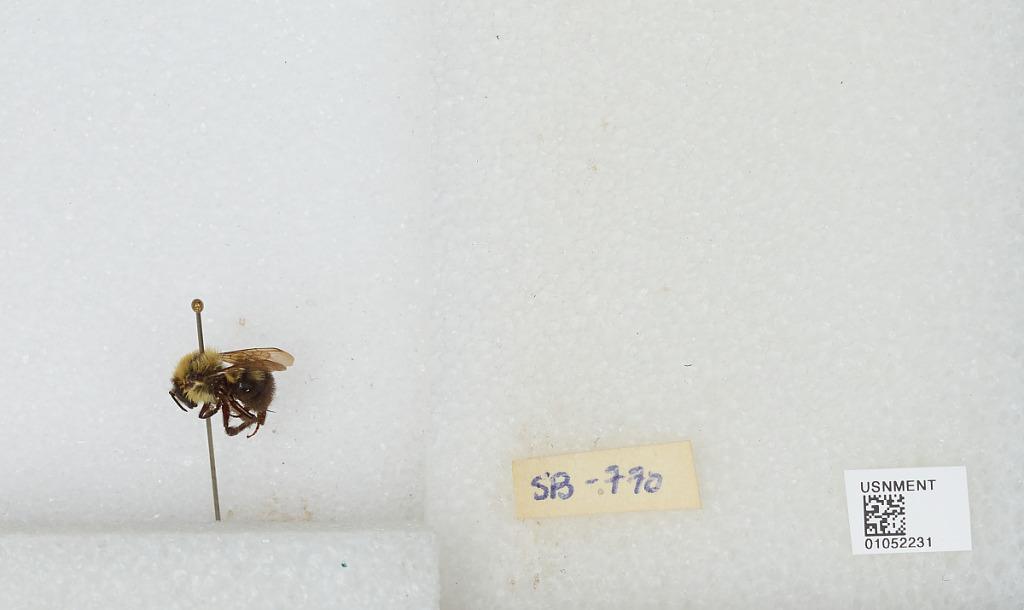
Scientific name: Bombus sp.